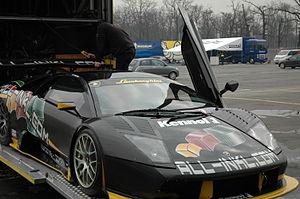
Münnich Motorsport, connu sous le nom All-Inkl.com Racing, est une écurie de course automobile allemande basée à Friedersdorf à proximité de Neusalza-Spremberg et fondée par René Münnich en 2006. L'écurie participe à la fois aux compétitions de Voitures de tourisme et de Rallycross.